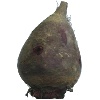
Label: Beetroot 1